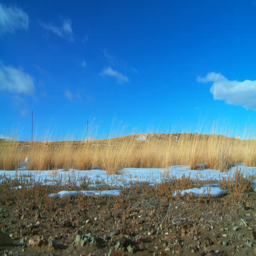
red semi truck passes on highway .